Martin and Lewis

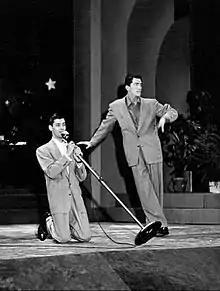
Martin and Lewis on Ed Sullivan's "The Toast of the Town" in 1948

In 1944, Dean Martin met a young Jerry Lewis at the Glass Hat Club at the Belmont Plaza Hotel in New York City, where both men were performing. Martin and Lewis debuted at Atlantic City's 500 Club on July 25, 1946, when Lewis suggested to the club owner that Martin would be a good replacement for the scheduled singer who was unavailable.